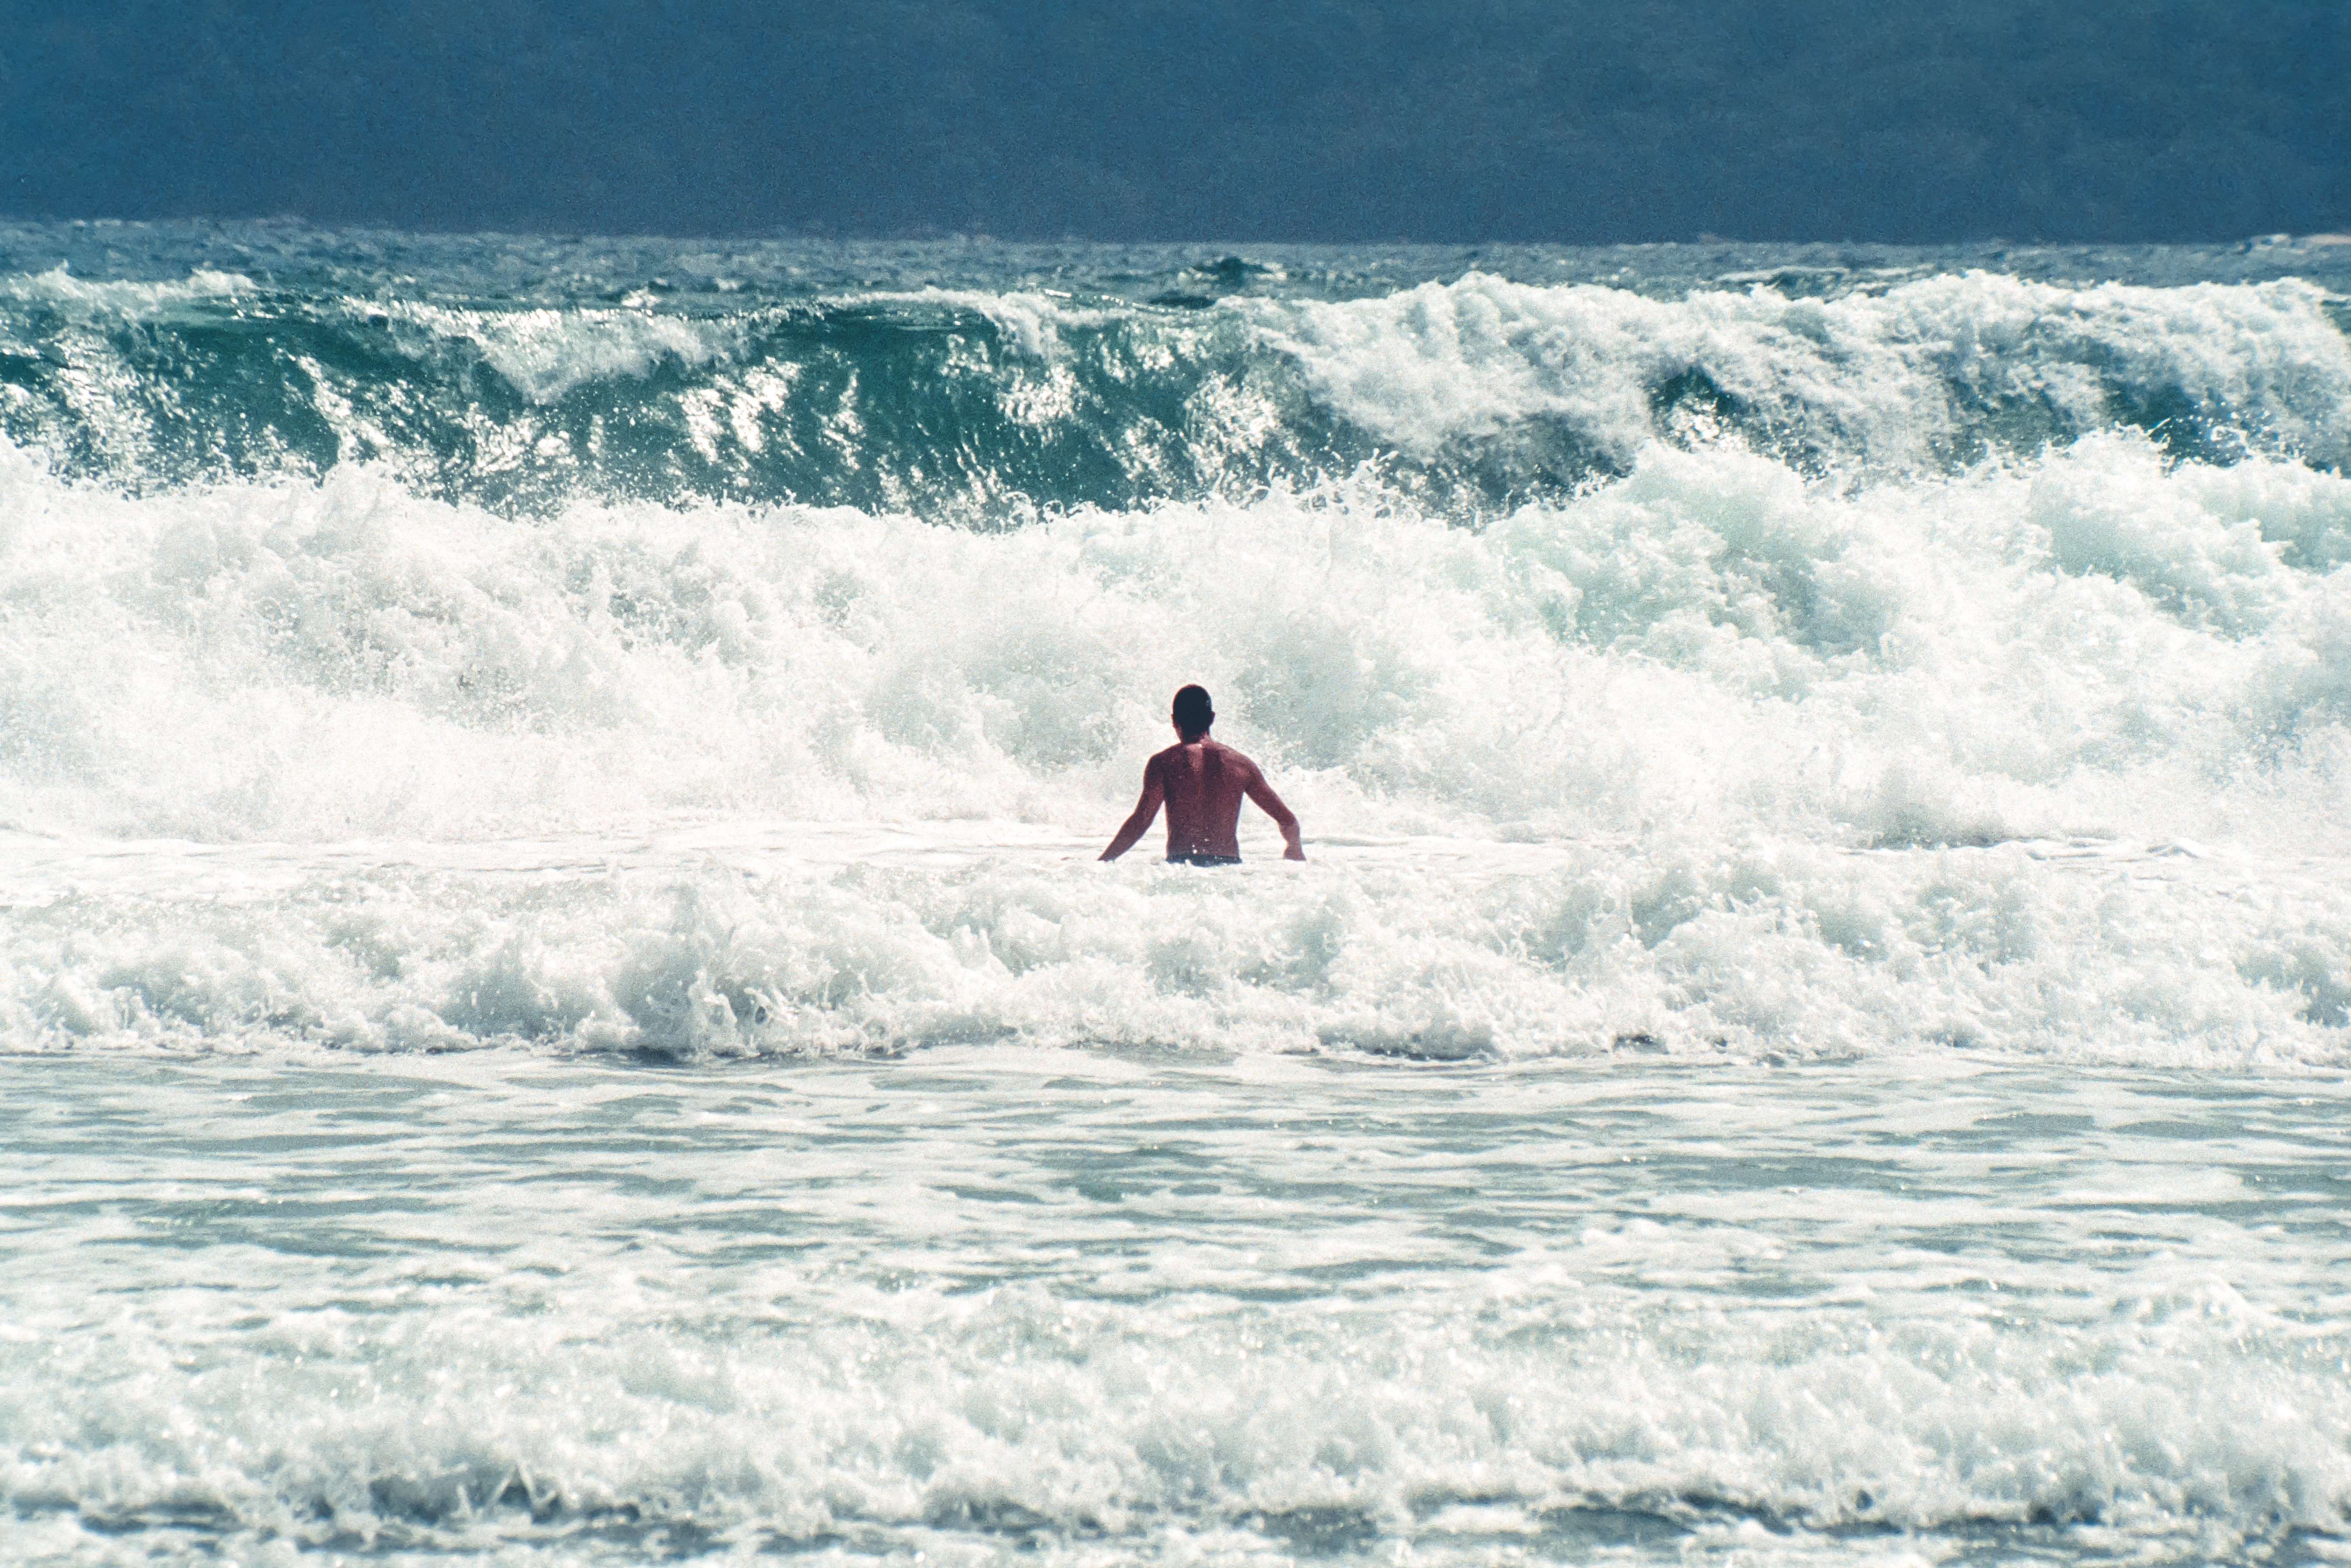
sea, coast, ocean, wave, surfing, surfboard, extreme sport, sports, water sport, wind wave, boardsport, surfing equipment and supplies, surface water sports, individual sports